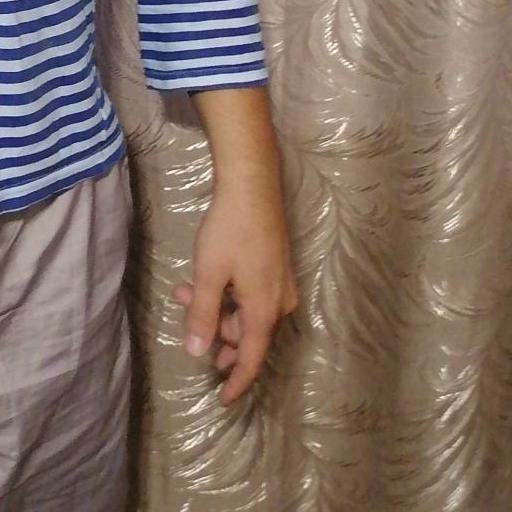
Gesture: no_gesture